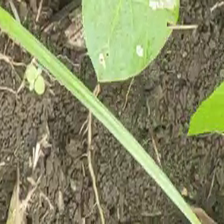
Weed species: Lavhala_(Cyperus_Rotundus)